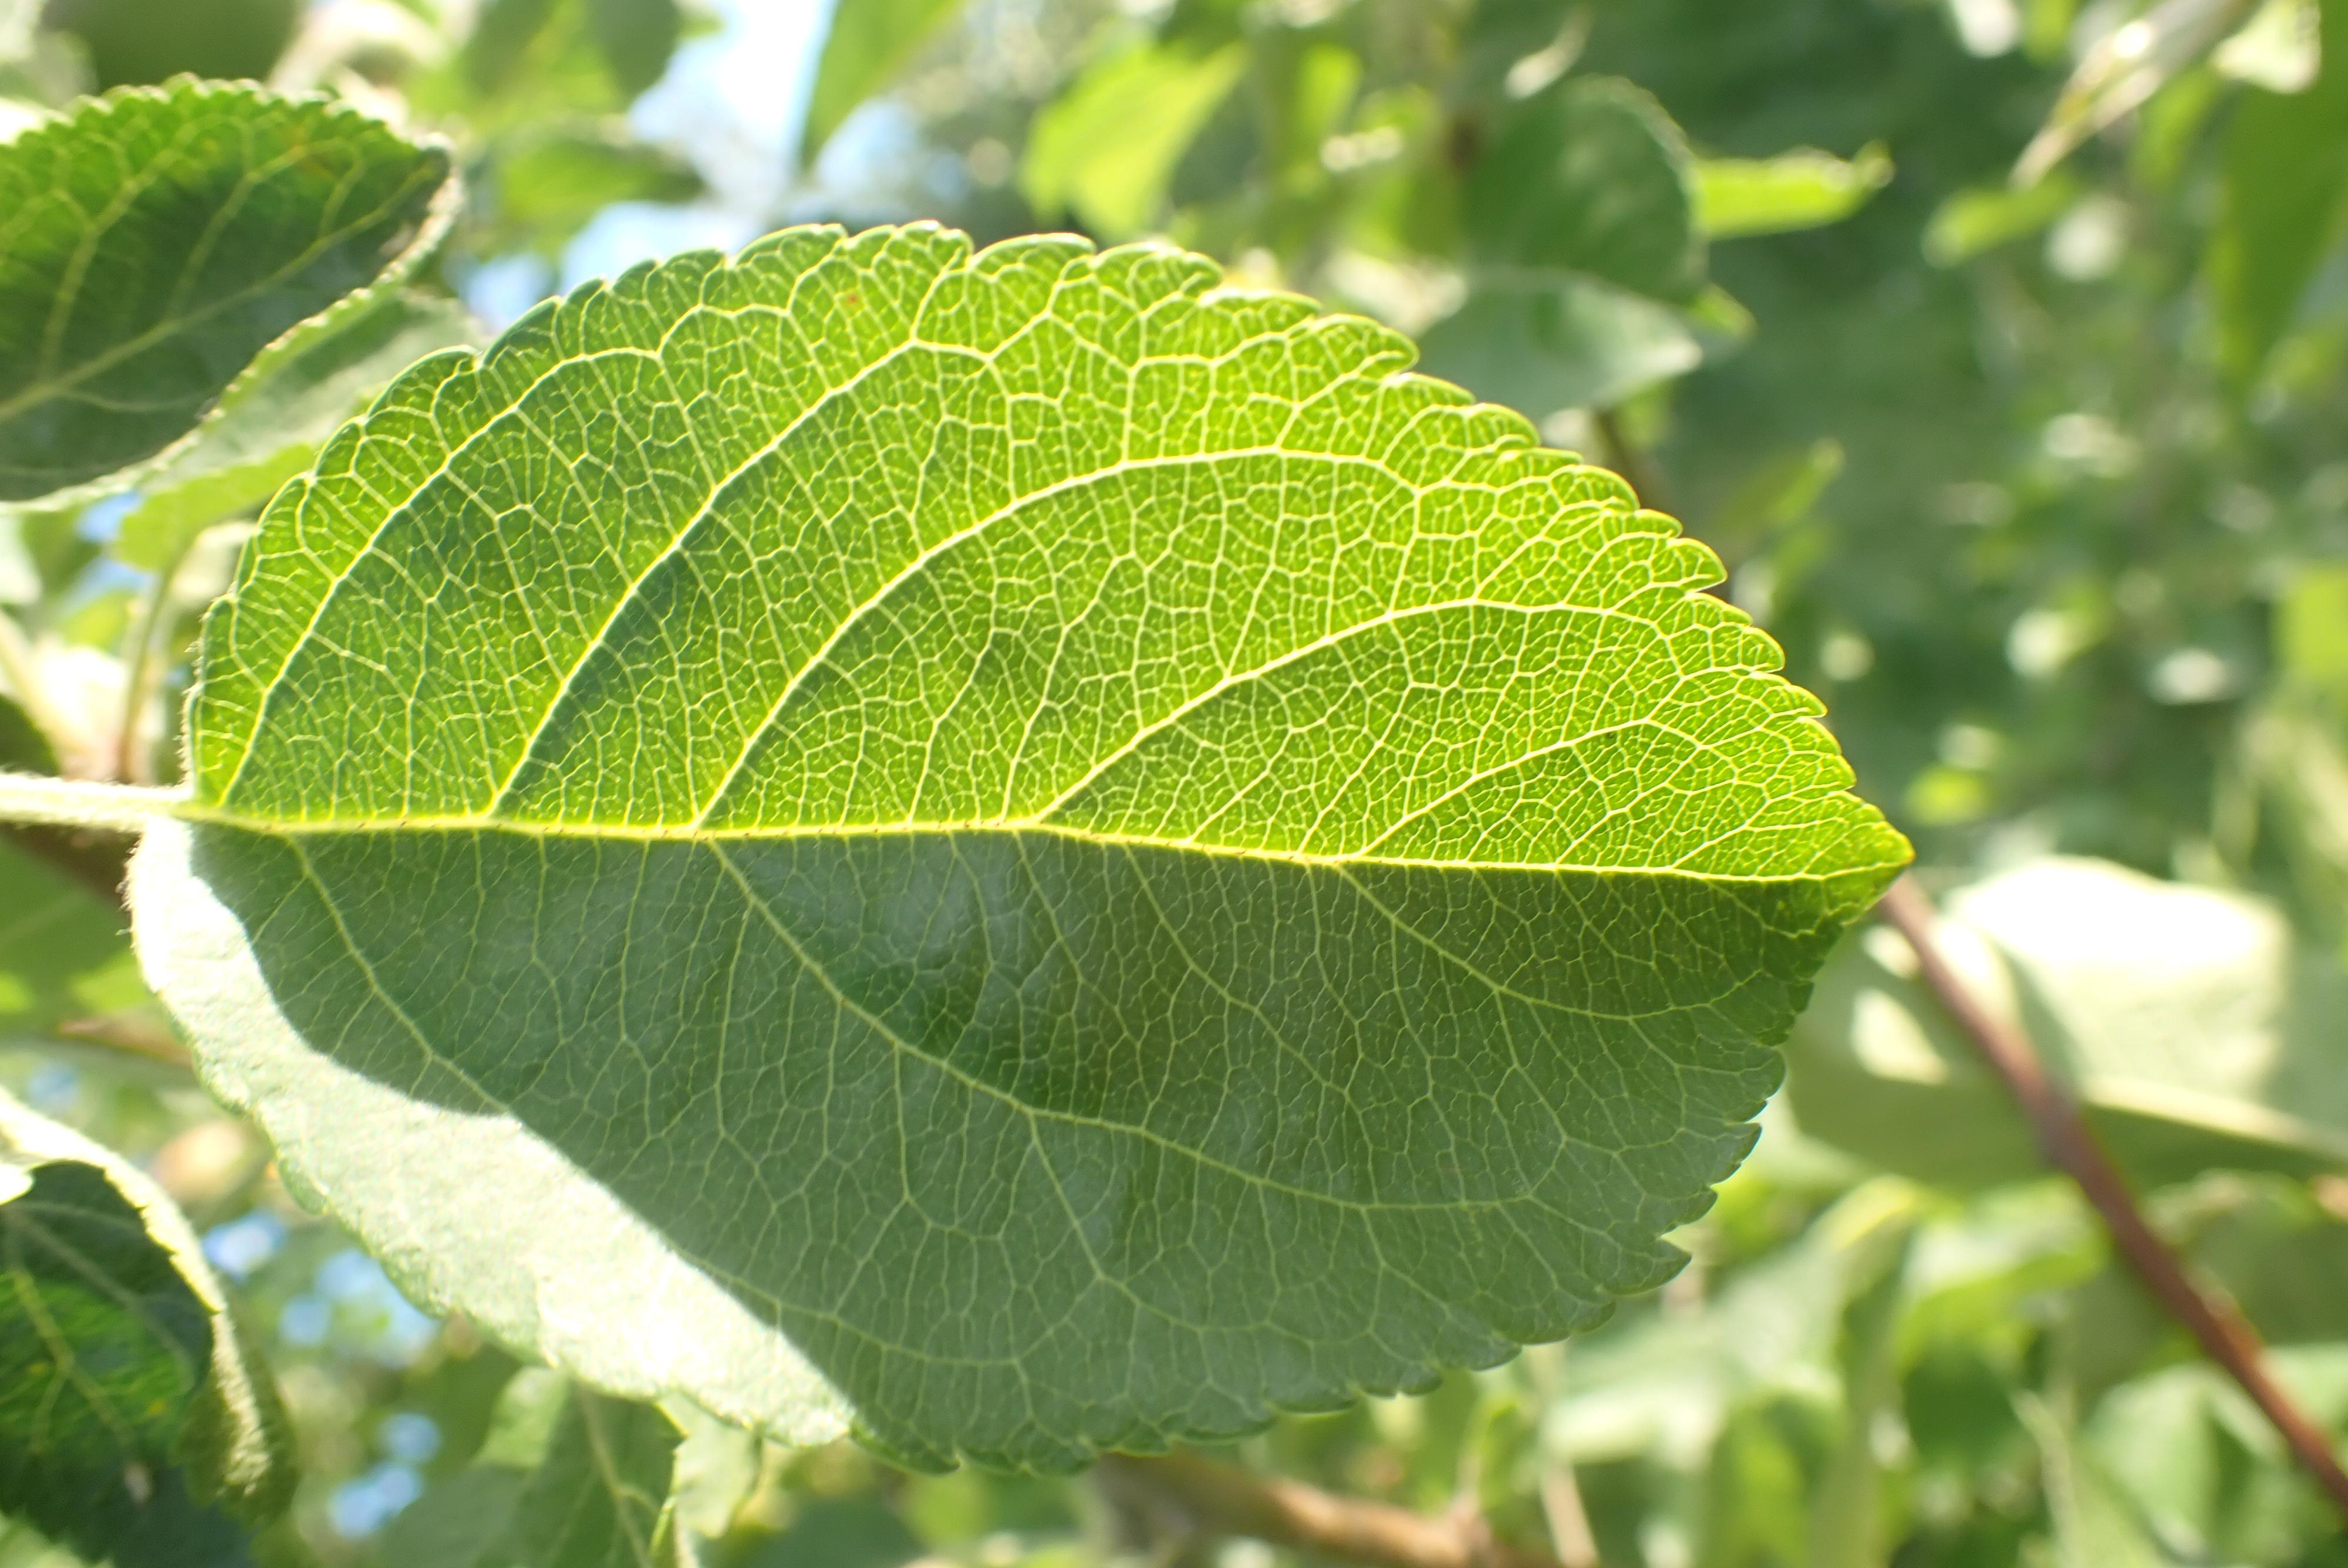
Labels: healthy